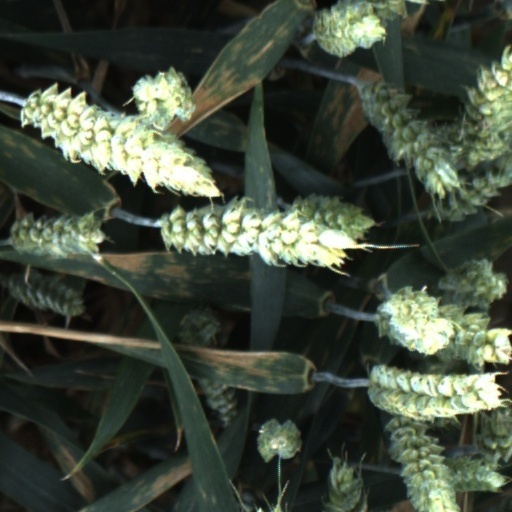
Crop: wheat